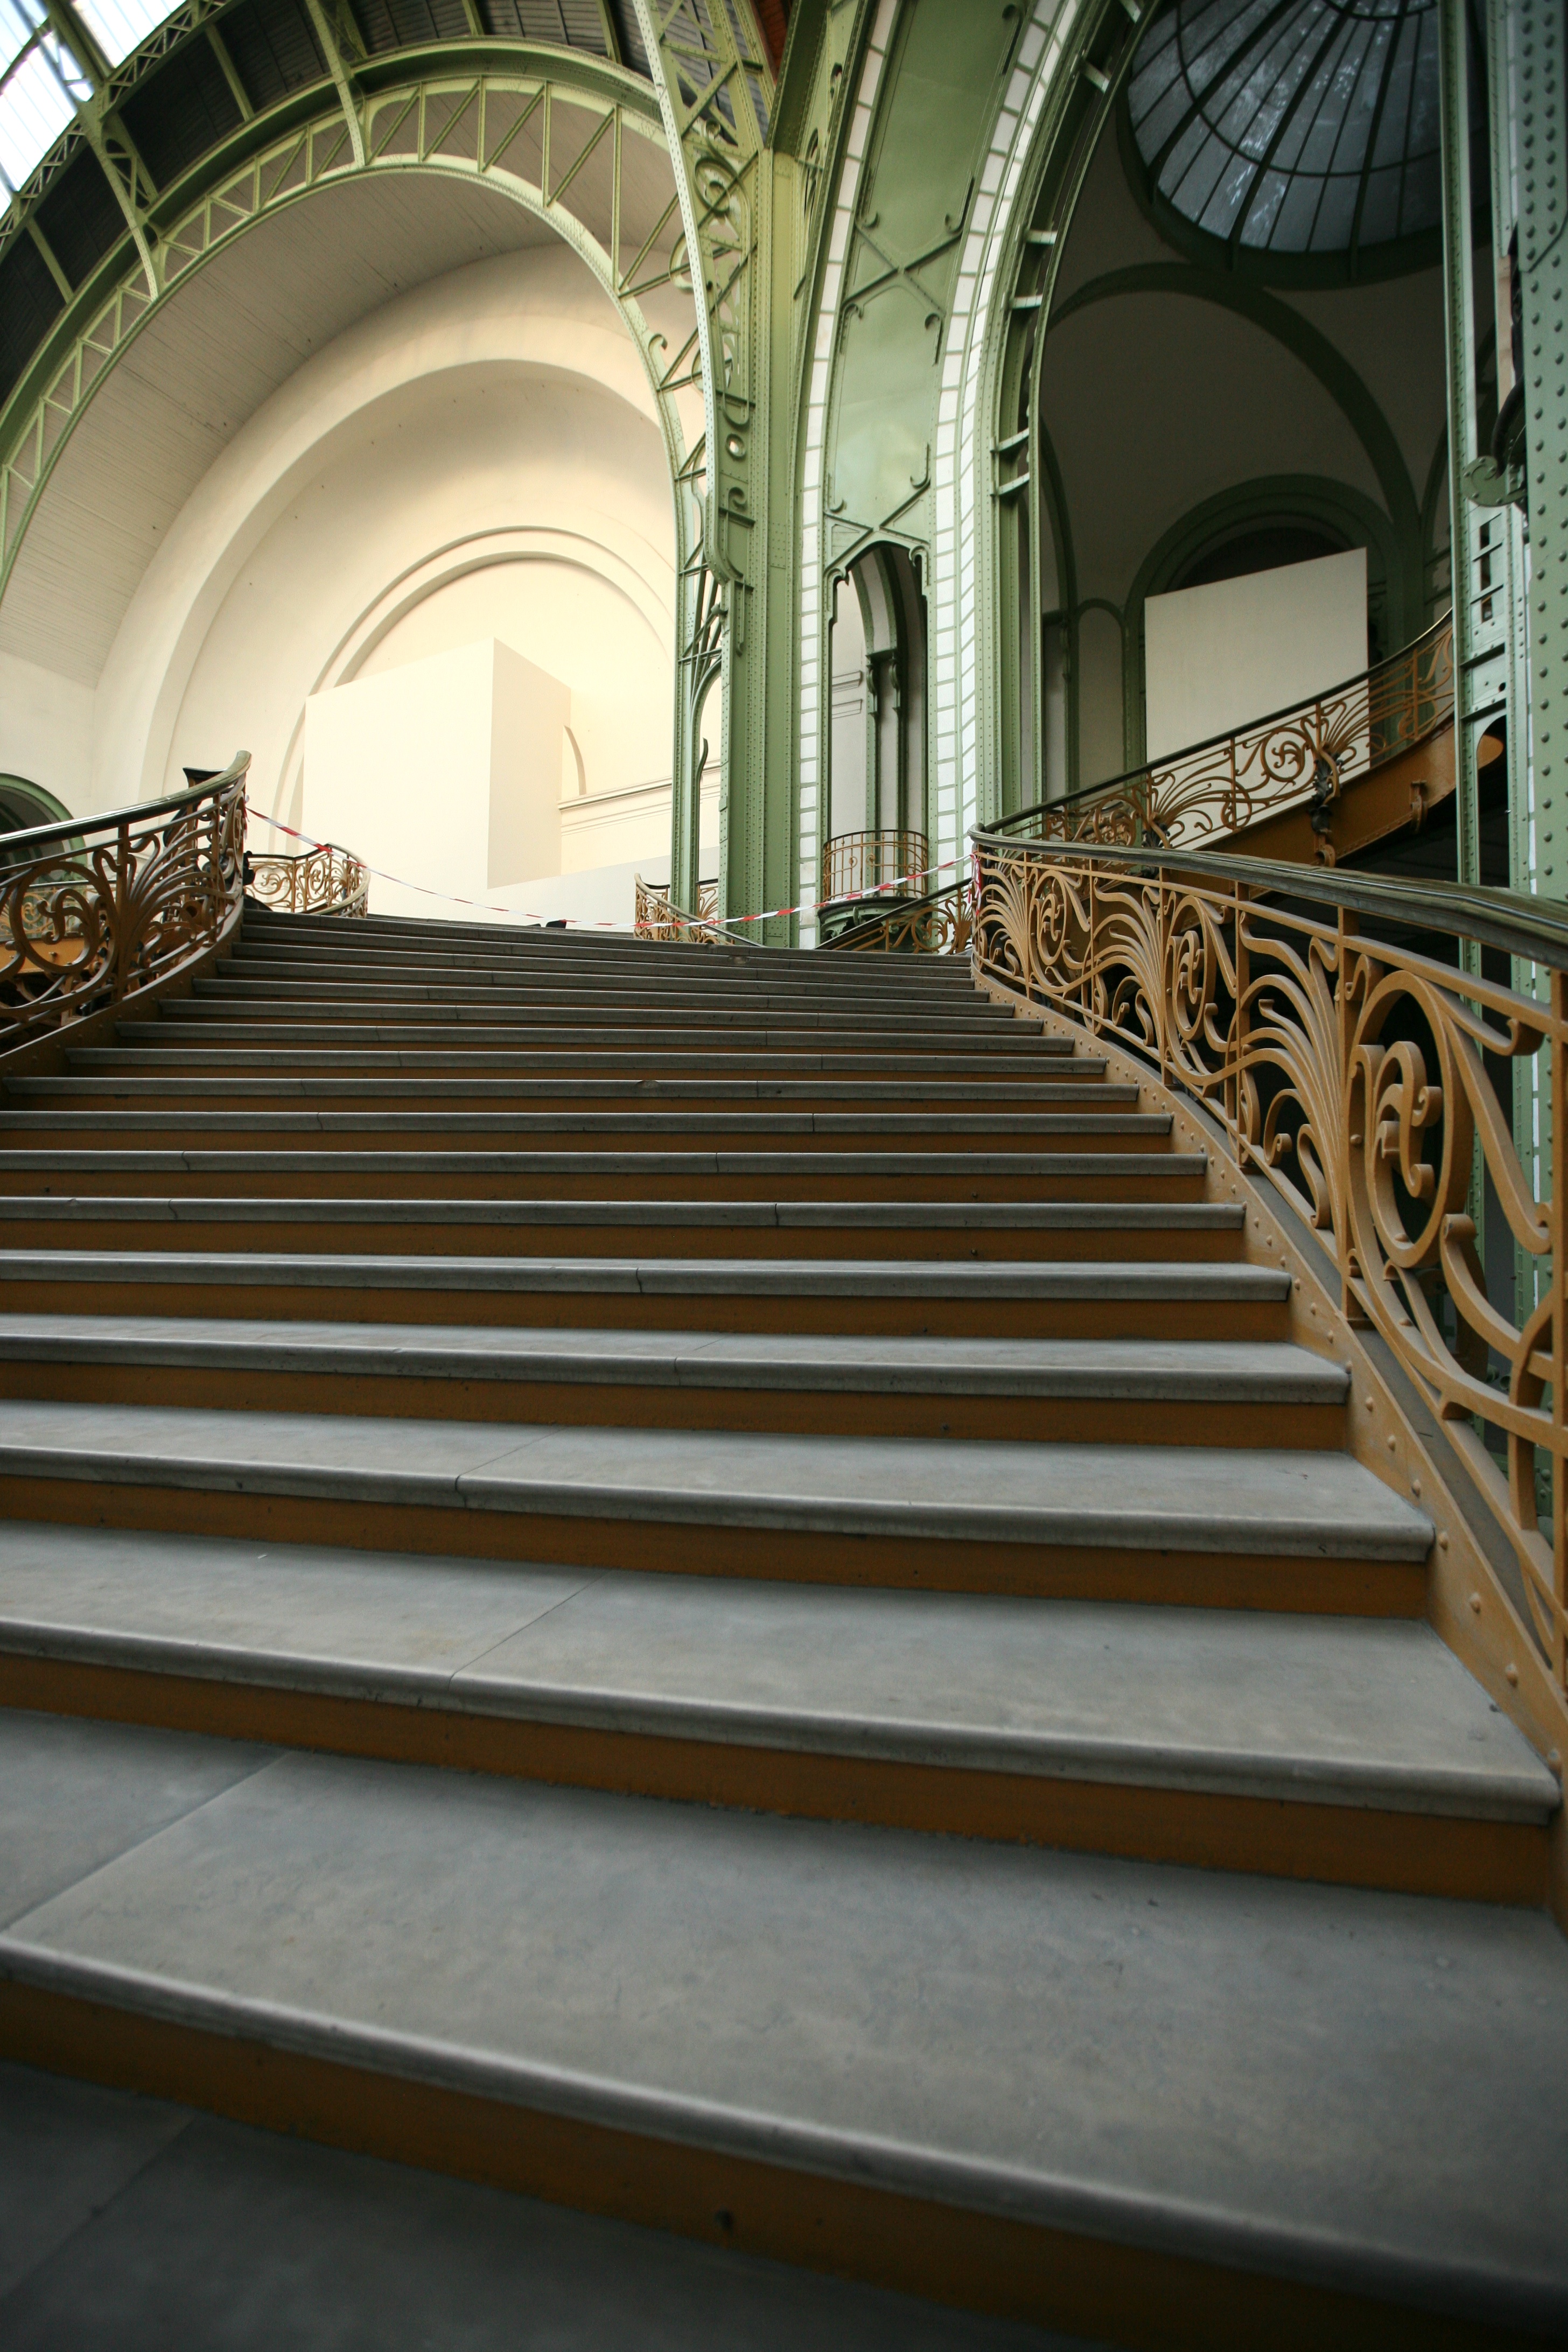
architecture, wood, building, paris, arch, place of worship, artwork, interior design, aisle, sculpture, art, exposition, stairs, symmetry, exhibition, anishkapoor, contemporaryart, leviathan, grandpalais, monumenta